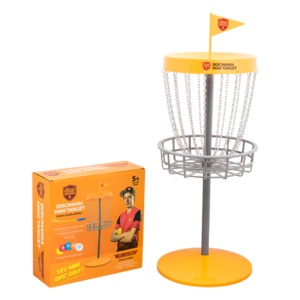
Discmania Mini Target - Simon Lizotte Edition
Discmania Mini Target allows you to build a mini disc golf course just about anywhere! Get one for your office and another for the backyard.
Brand: Discmania
Category: Sporting Goods > Outdoor Recreation > Outdoor Games > Disc Golf > Disc Golf Baskets